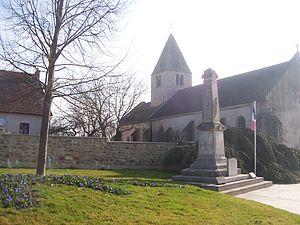
Eglise du Breuil